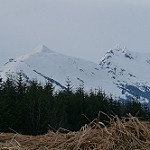
Scene: Outdoor